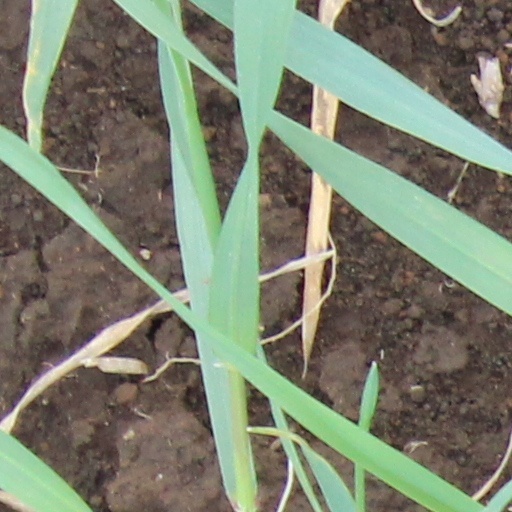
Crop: wheat